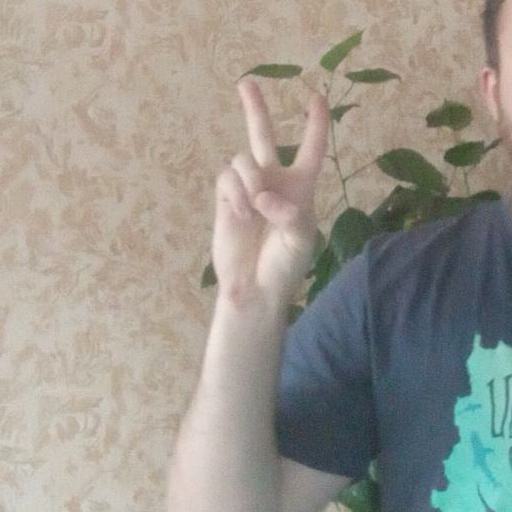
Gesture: peace